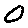
Label: 0